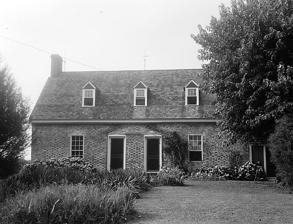
Building: Make Peace
Country: Unknown
Year built: 1725
Historic house in Maryland, United States United States historic place Make Peace U.S. National Register of Historic Places Show map of Maryland Show map of the United States Location Johnson Creek Road, Crisfield, Maryland Coordinates 37°58′25″N 75°49′13″W / 37.97361°N 75.82028°W / 37.97361; -75.82028 Area 10 acres (4.0 ha) Built 1725 ( 1725 ) NRHP reference No. 75000917 Added to NRHP November 20, 1975 Make Peace (or Makepeace ) is a historic home located at Crisfield , Somerset County , Maryland , United States . It is a 1 + 1 ⁄ 2 -story Flemish bond brick house of the early 18th century. Make Peace was listed on the National Register of Historic Places in 1975. References